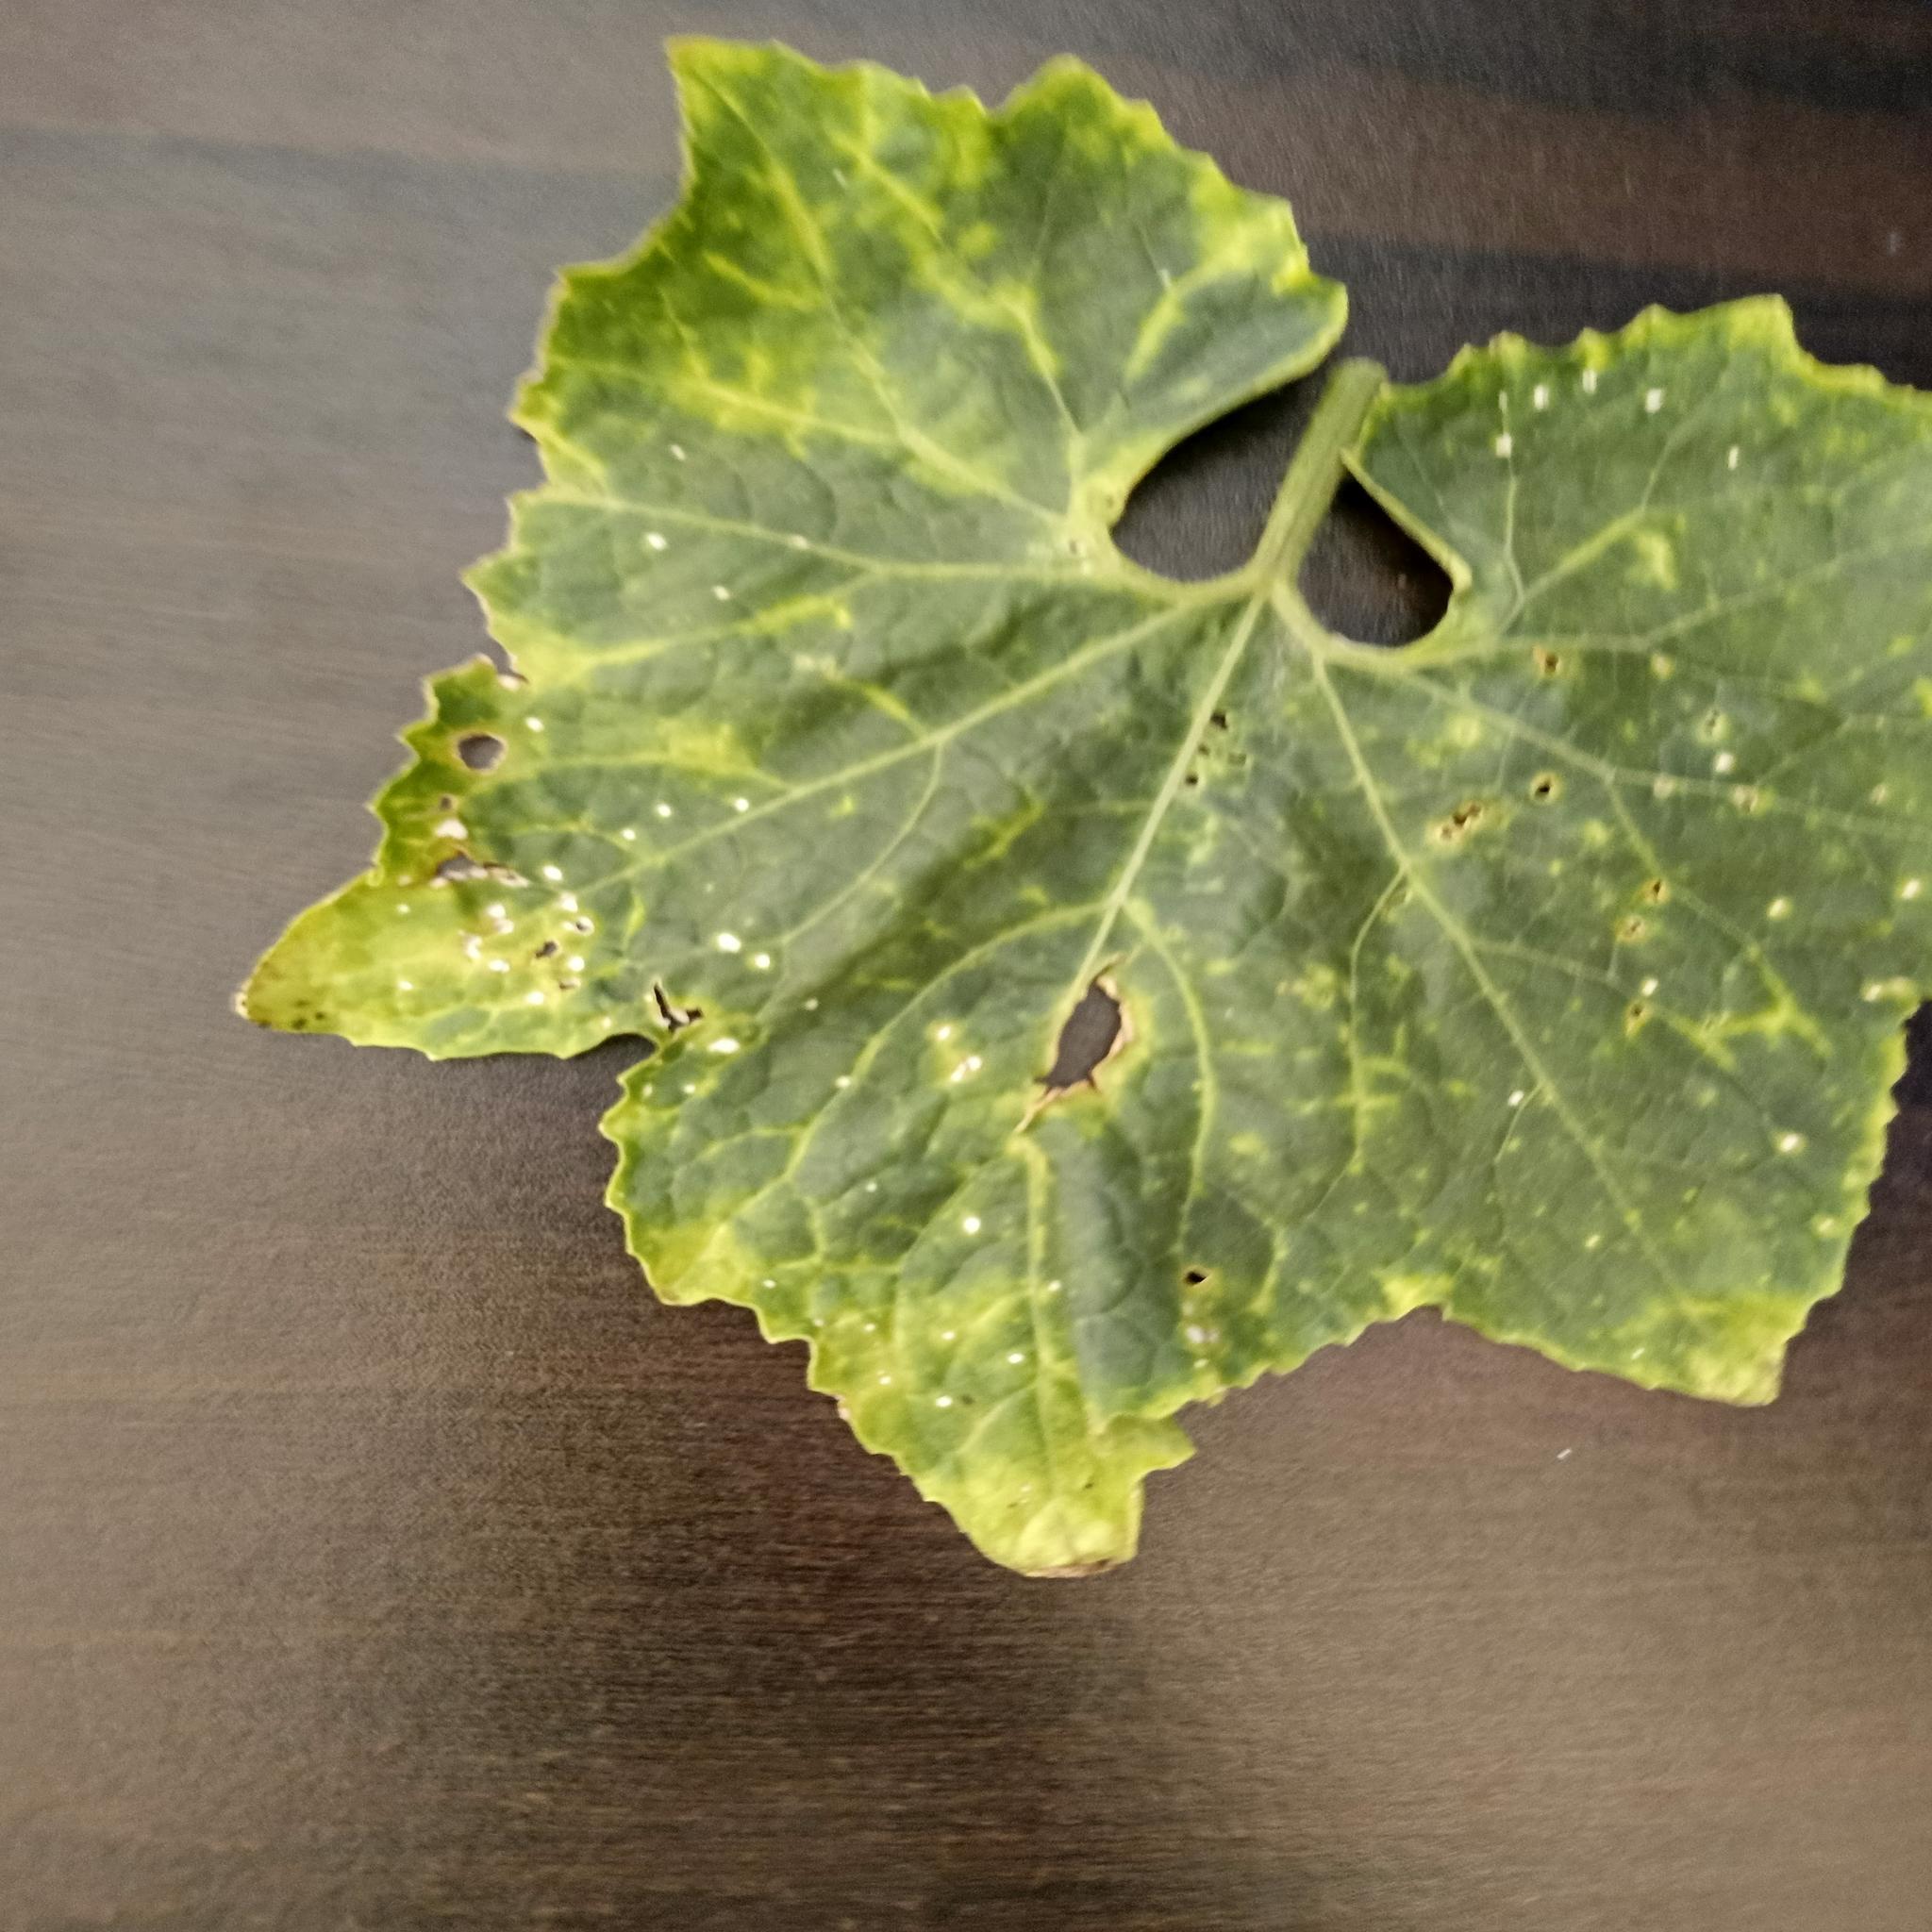
Label: Downy mildew